Konrad Szołajski

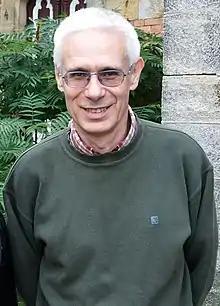

Konrad Szołajski, pseudonym Piotr Kaczorowski (born 25 May 1956), is a Polish film director and screenwriter.